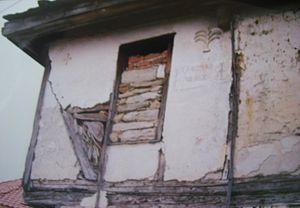
Satovtcha est une ville du sud-ouest de la Bulgarie.